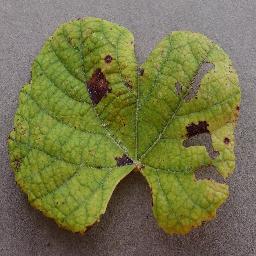
Label: Grape___Leaf_blight_(Isariopsis_Leaf_Spot)